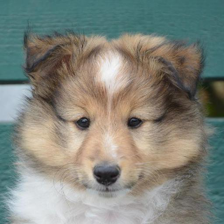
Label: animals